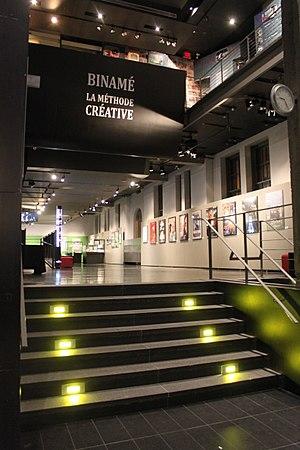
Foyer Luce-Guilbeault de la Cinémathèque québécoise, vu depuis l'entrée
La Cinémathèque québécoise est une cinémathèque dont le mandat est « de conserver, documenter et mettre en valeur le patrimoine cinématographique et télévisuel national et international ». Elle est membre de la Fédération internationale des archives du film depuis 1966.